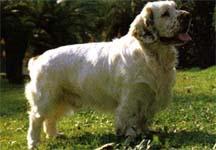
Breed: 235-n000097-clumber